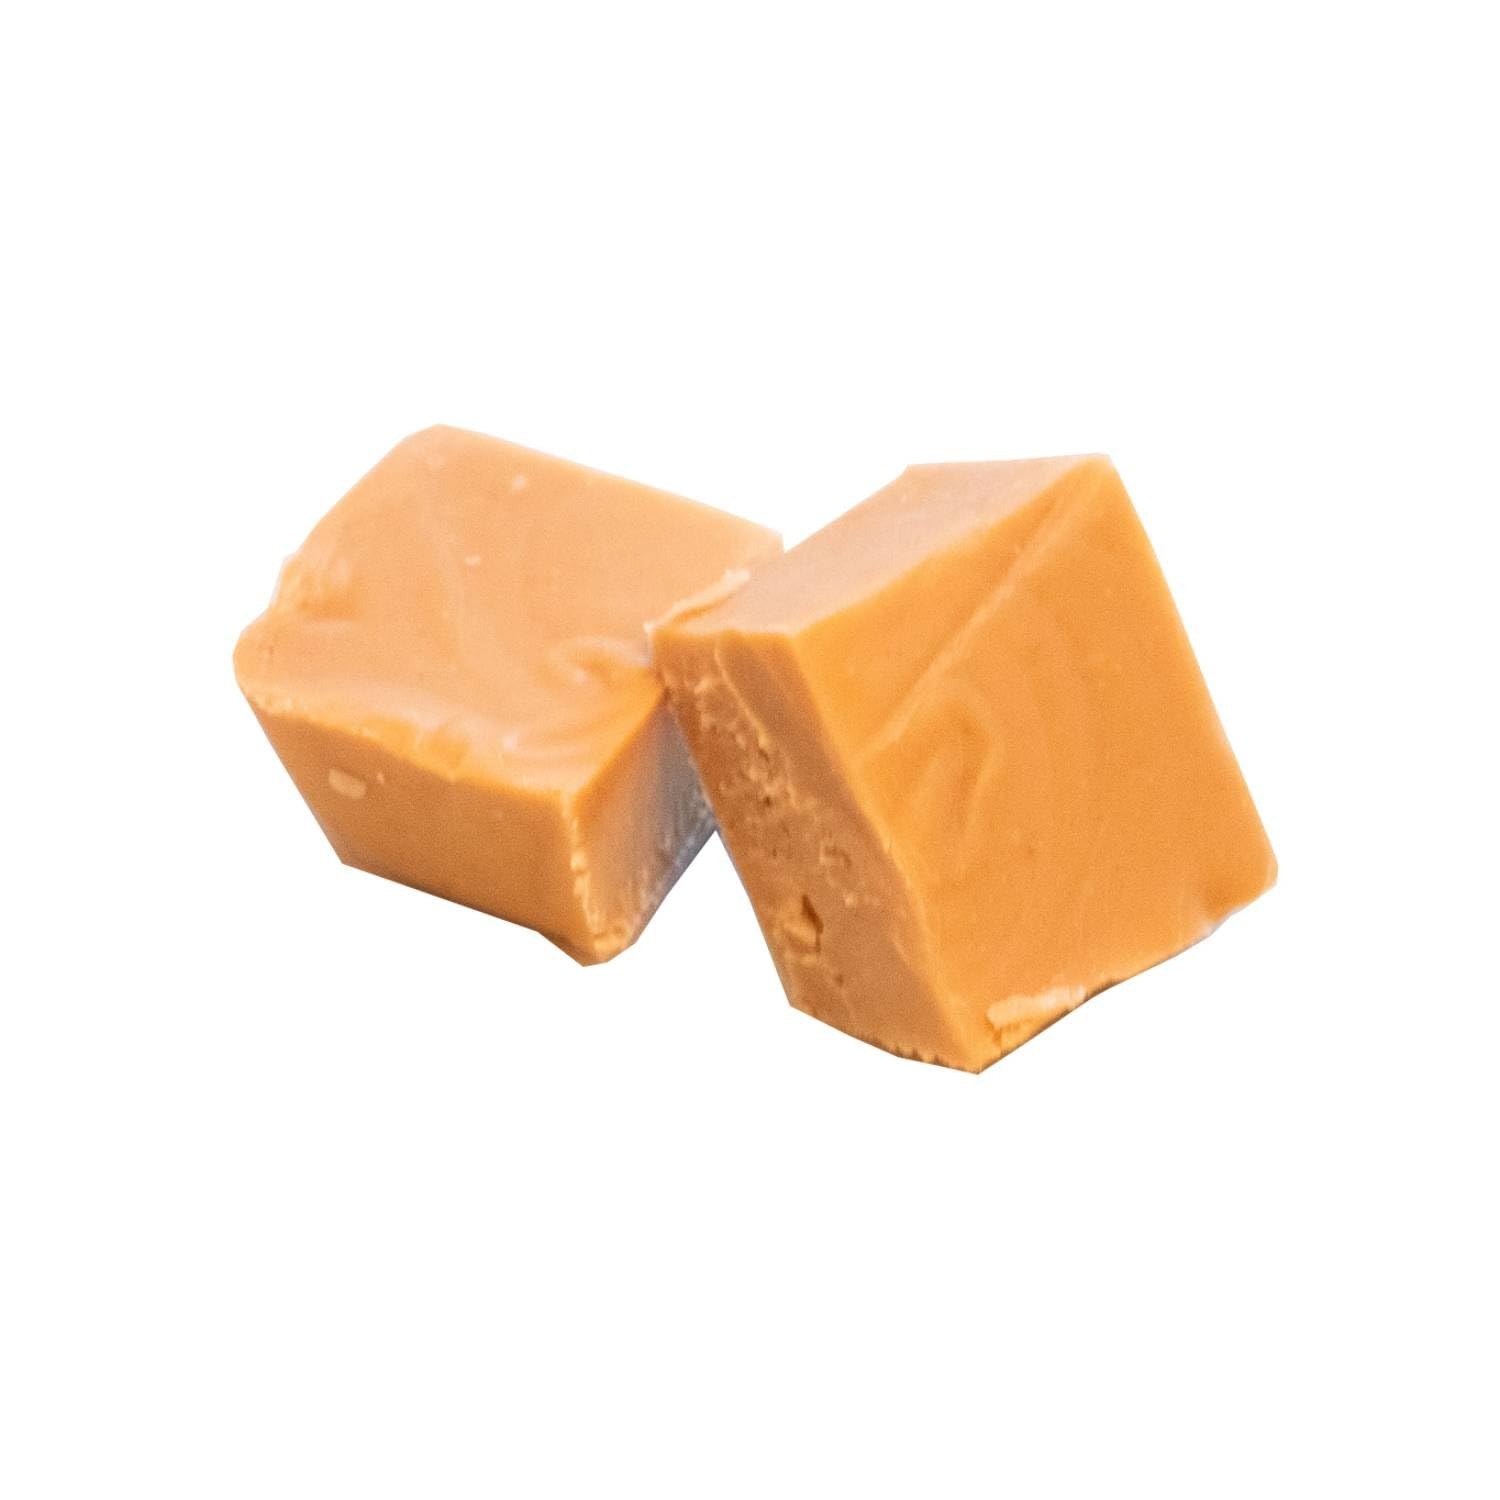
Item Name: Lehman's Homemade Fudge - Melt In Your Mouth Freshly Made Fudge, 1 Pound - Peanut Butter
Bullet Point 1: Our fudge is made by us right in our store in Kidron, Ohio.
Bullet Point 2: That creamy, rich taste is perfected with our rule of thumb - use real butter and cream!
Bullet Point 3: Melt-in-your mouth, creamy flavor ships fresh from our store.
Bullet Point 4: 1 lb. USA made.
Product Description: Melt-in-Your-Mouth Homemade Fudge. Our fudge is made by us right in our store in Kidron, Ohio. That creamy, rich taste is perfected with our rule of thumb - use real butter and cream! It's served at our in-store fudge counter by Donna, affectionately known as, "The Fudge Lady." Melt-in-your mouth, creamy flavor! Ships fresh from our store. 1 lb. USA made.
Value: 1.0
Unit: Count

Price: 26.98